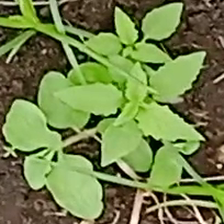
Weed species: Kena_(Commplina_benghalensio)